Louisville Waterfront Park

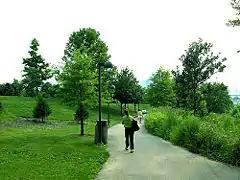
The park exhibits rolling hills, spacious lawns and walking paths.

Phase III construction began in late spring of 2005, to add 13 acres (53,000 m) and include the conversion of the former Big Four Railroad bridge going between the park and Jeffersonville, Indiana's waterfront park into a pedestrian bridge. This phase of development cost roughly $41 million. It also included the announcement to develop Riverview Park and RiverPark Place by Poe Development and WDC. The Lincoln Memorial was completed in 2009 and the Big Four Lawn opened in 2010.